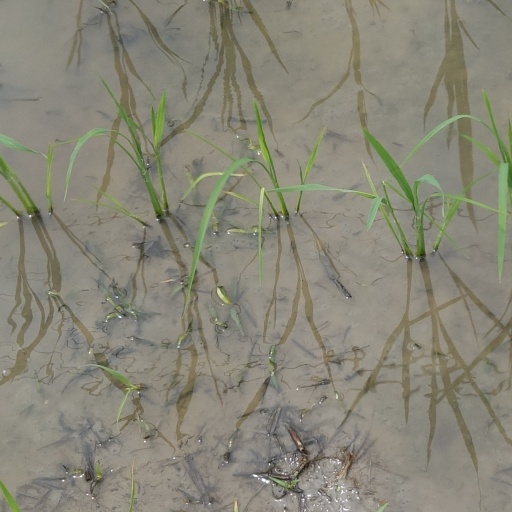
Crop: rice